Center for Women's Global Leadership

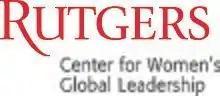

The Center for Women's Global Leadership, based at Rutgers University, was founded in 1989 by Charlotte Bunch, the former executive director and an internationally renowned activist for women's human rights. Executive Director Krishanti Dharmaraj is also the founder of the Dignity Index and co-founder of WILD for Human Rights and the Sri Lanka Children's Fund. The former executive director, Radhika Balakrishnan, is now the faculty director, and a professor in the Department of Women's and Gender Studies at Rutgers, chair of the Board of the US Human Rights Network, and a board member of the Center for Constitutional Rights. Located on Douglass Residential College (formerly Douglass College) at Rutgers University, CWGL is a unit of International Programs within the School of Arts and Sciences and is a member of the Institute for Women's Leadership, a consortium of women's programs at Rutgers.